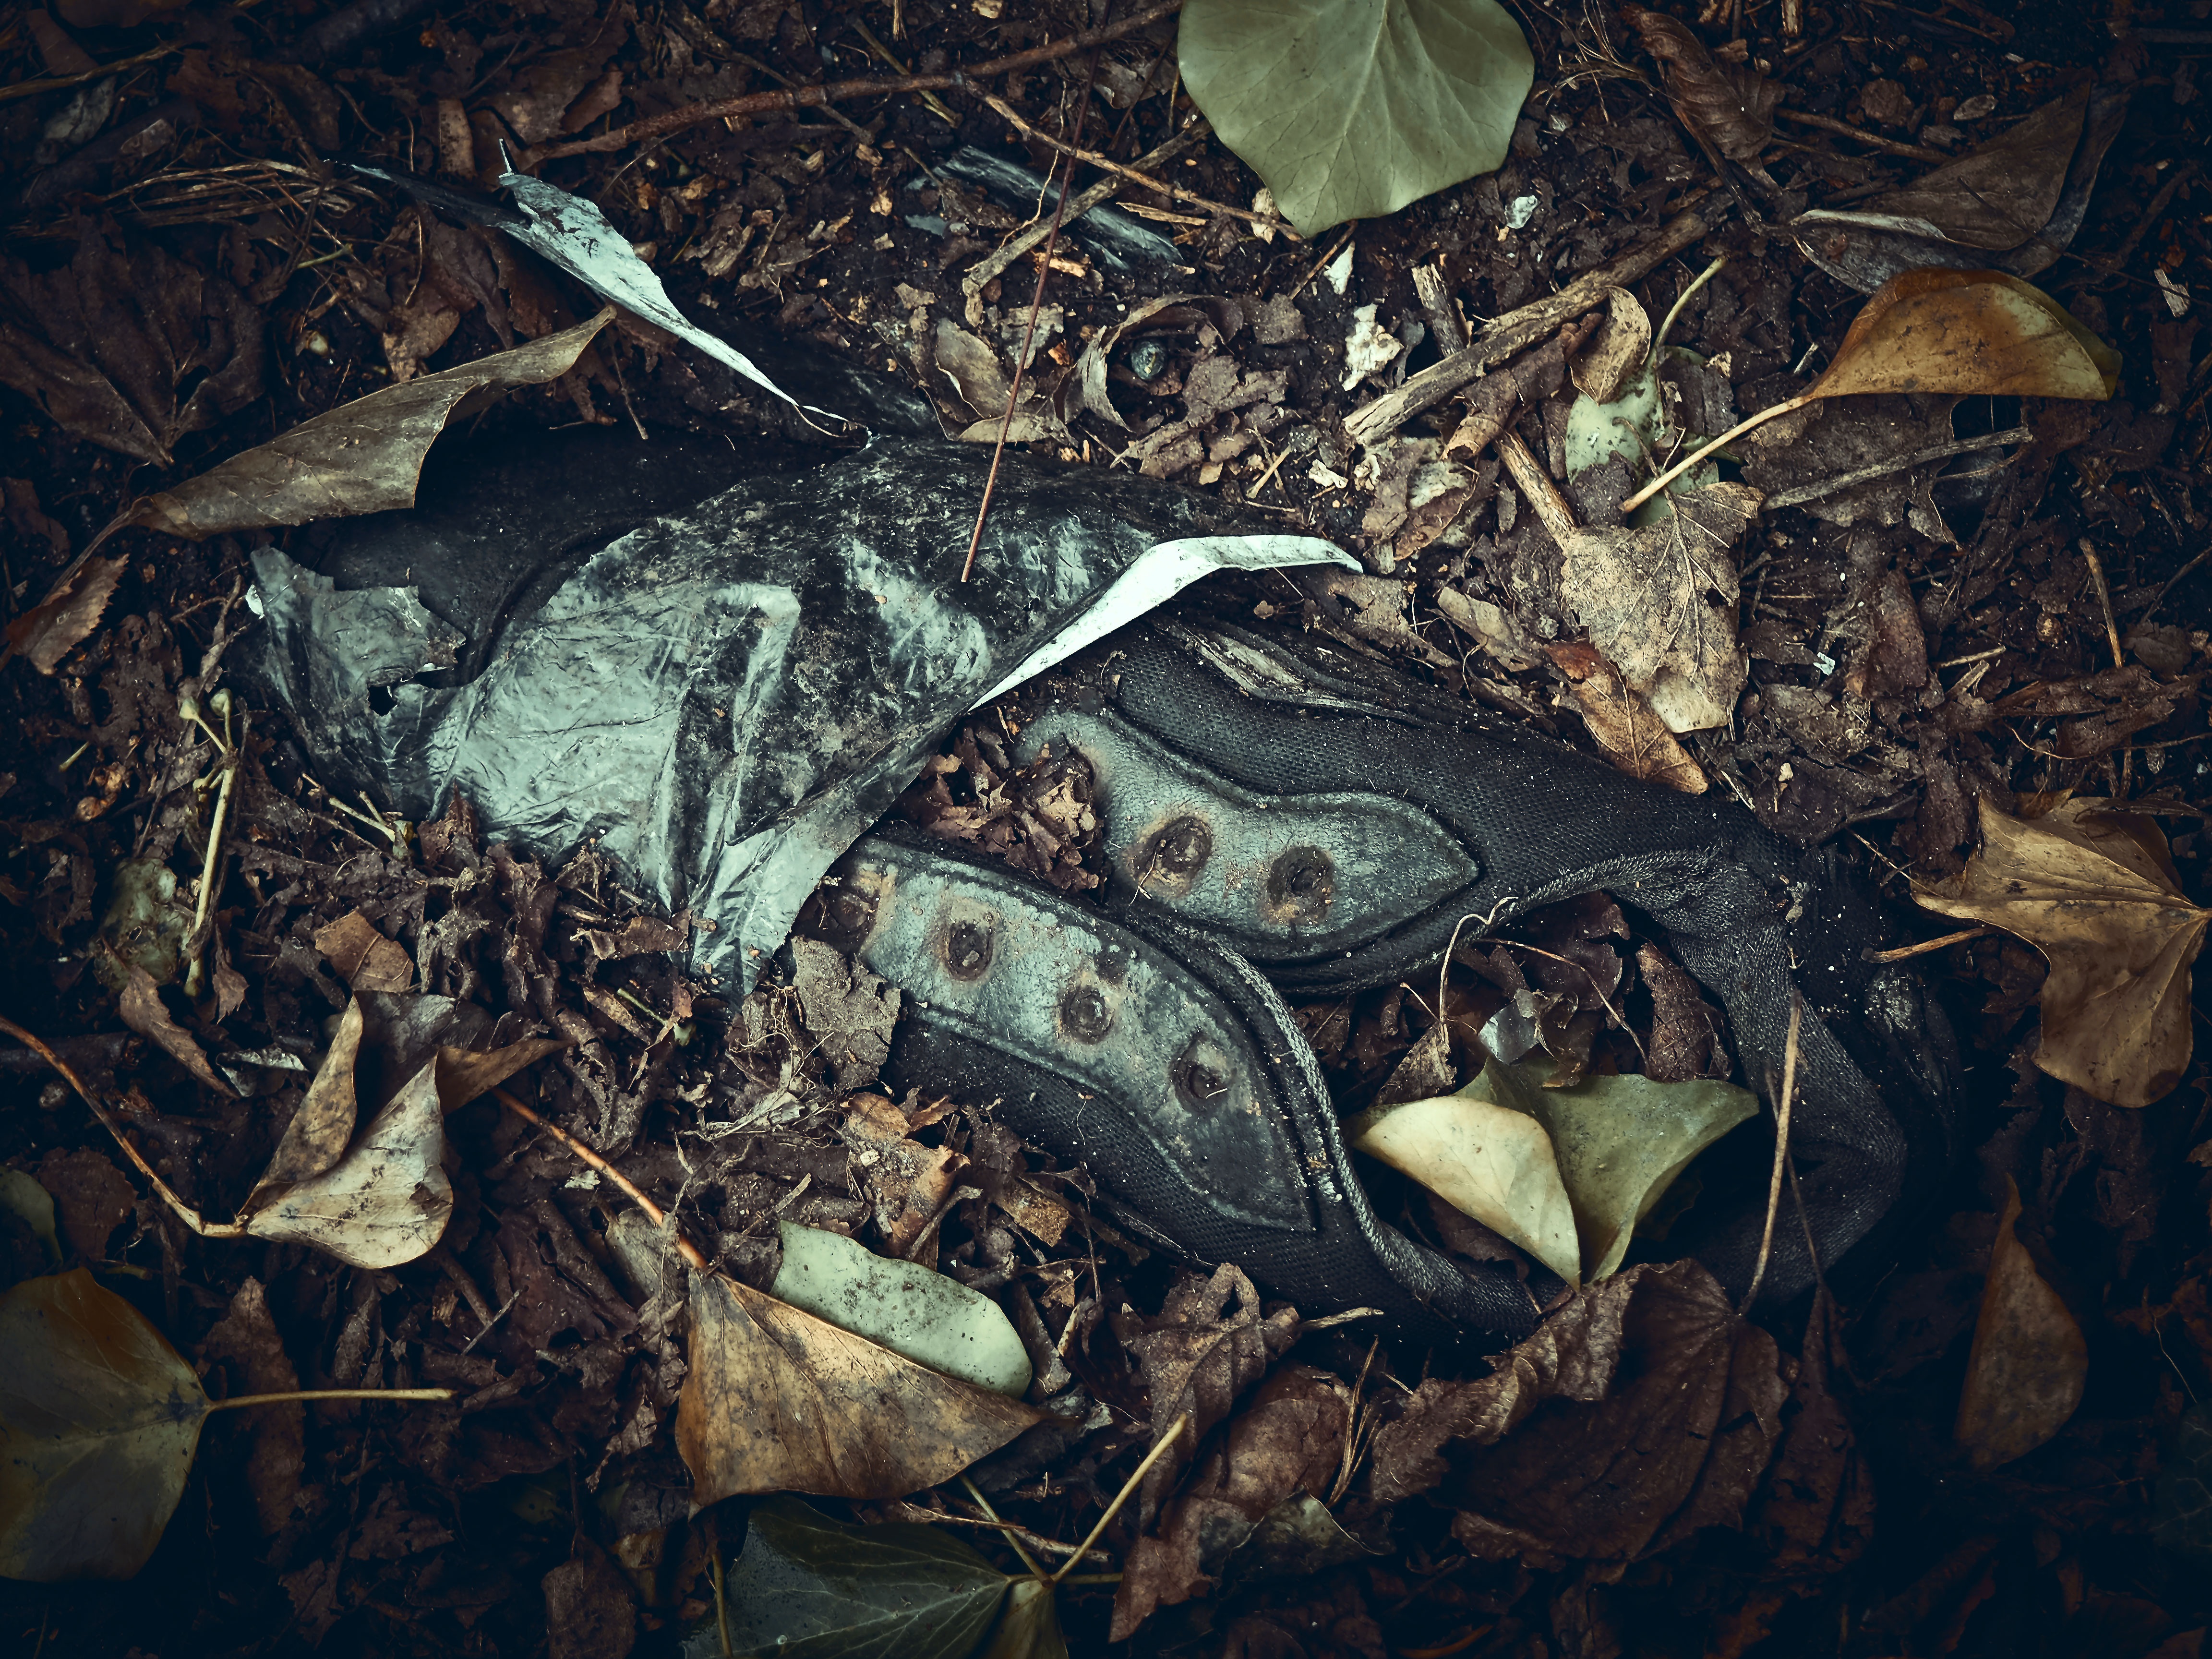
nature, shoe, leaf, old, wildlife, jungle, autumn, broken, reptile, amphibian, fauna, destroyed, vertebrate, old shoes